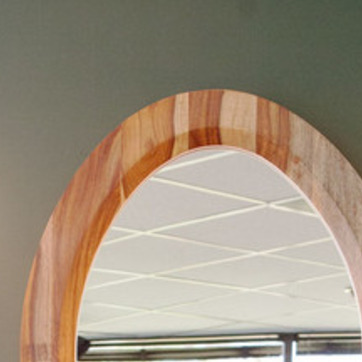
Material: mirror